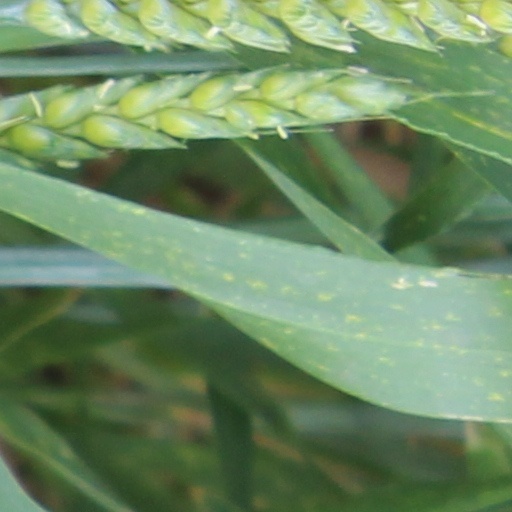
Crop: wheat